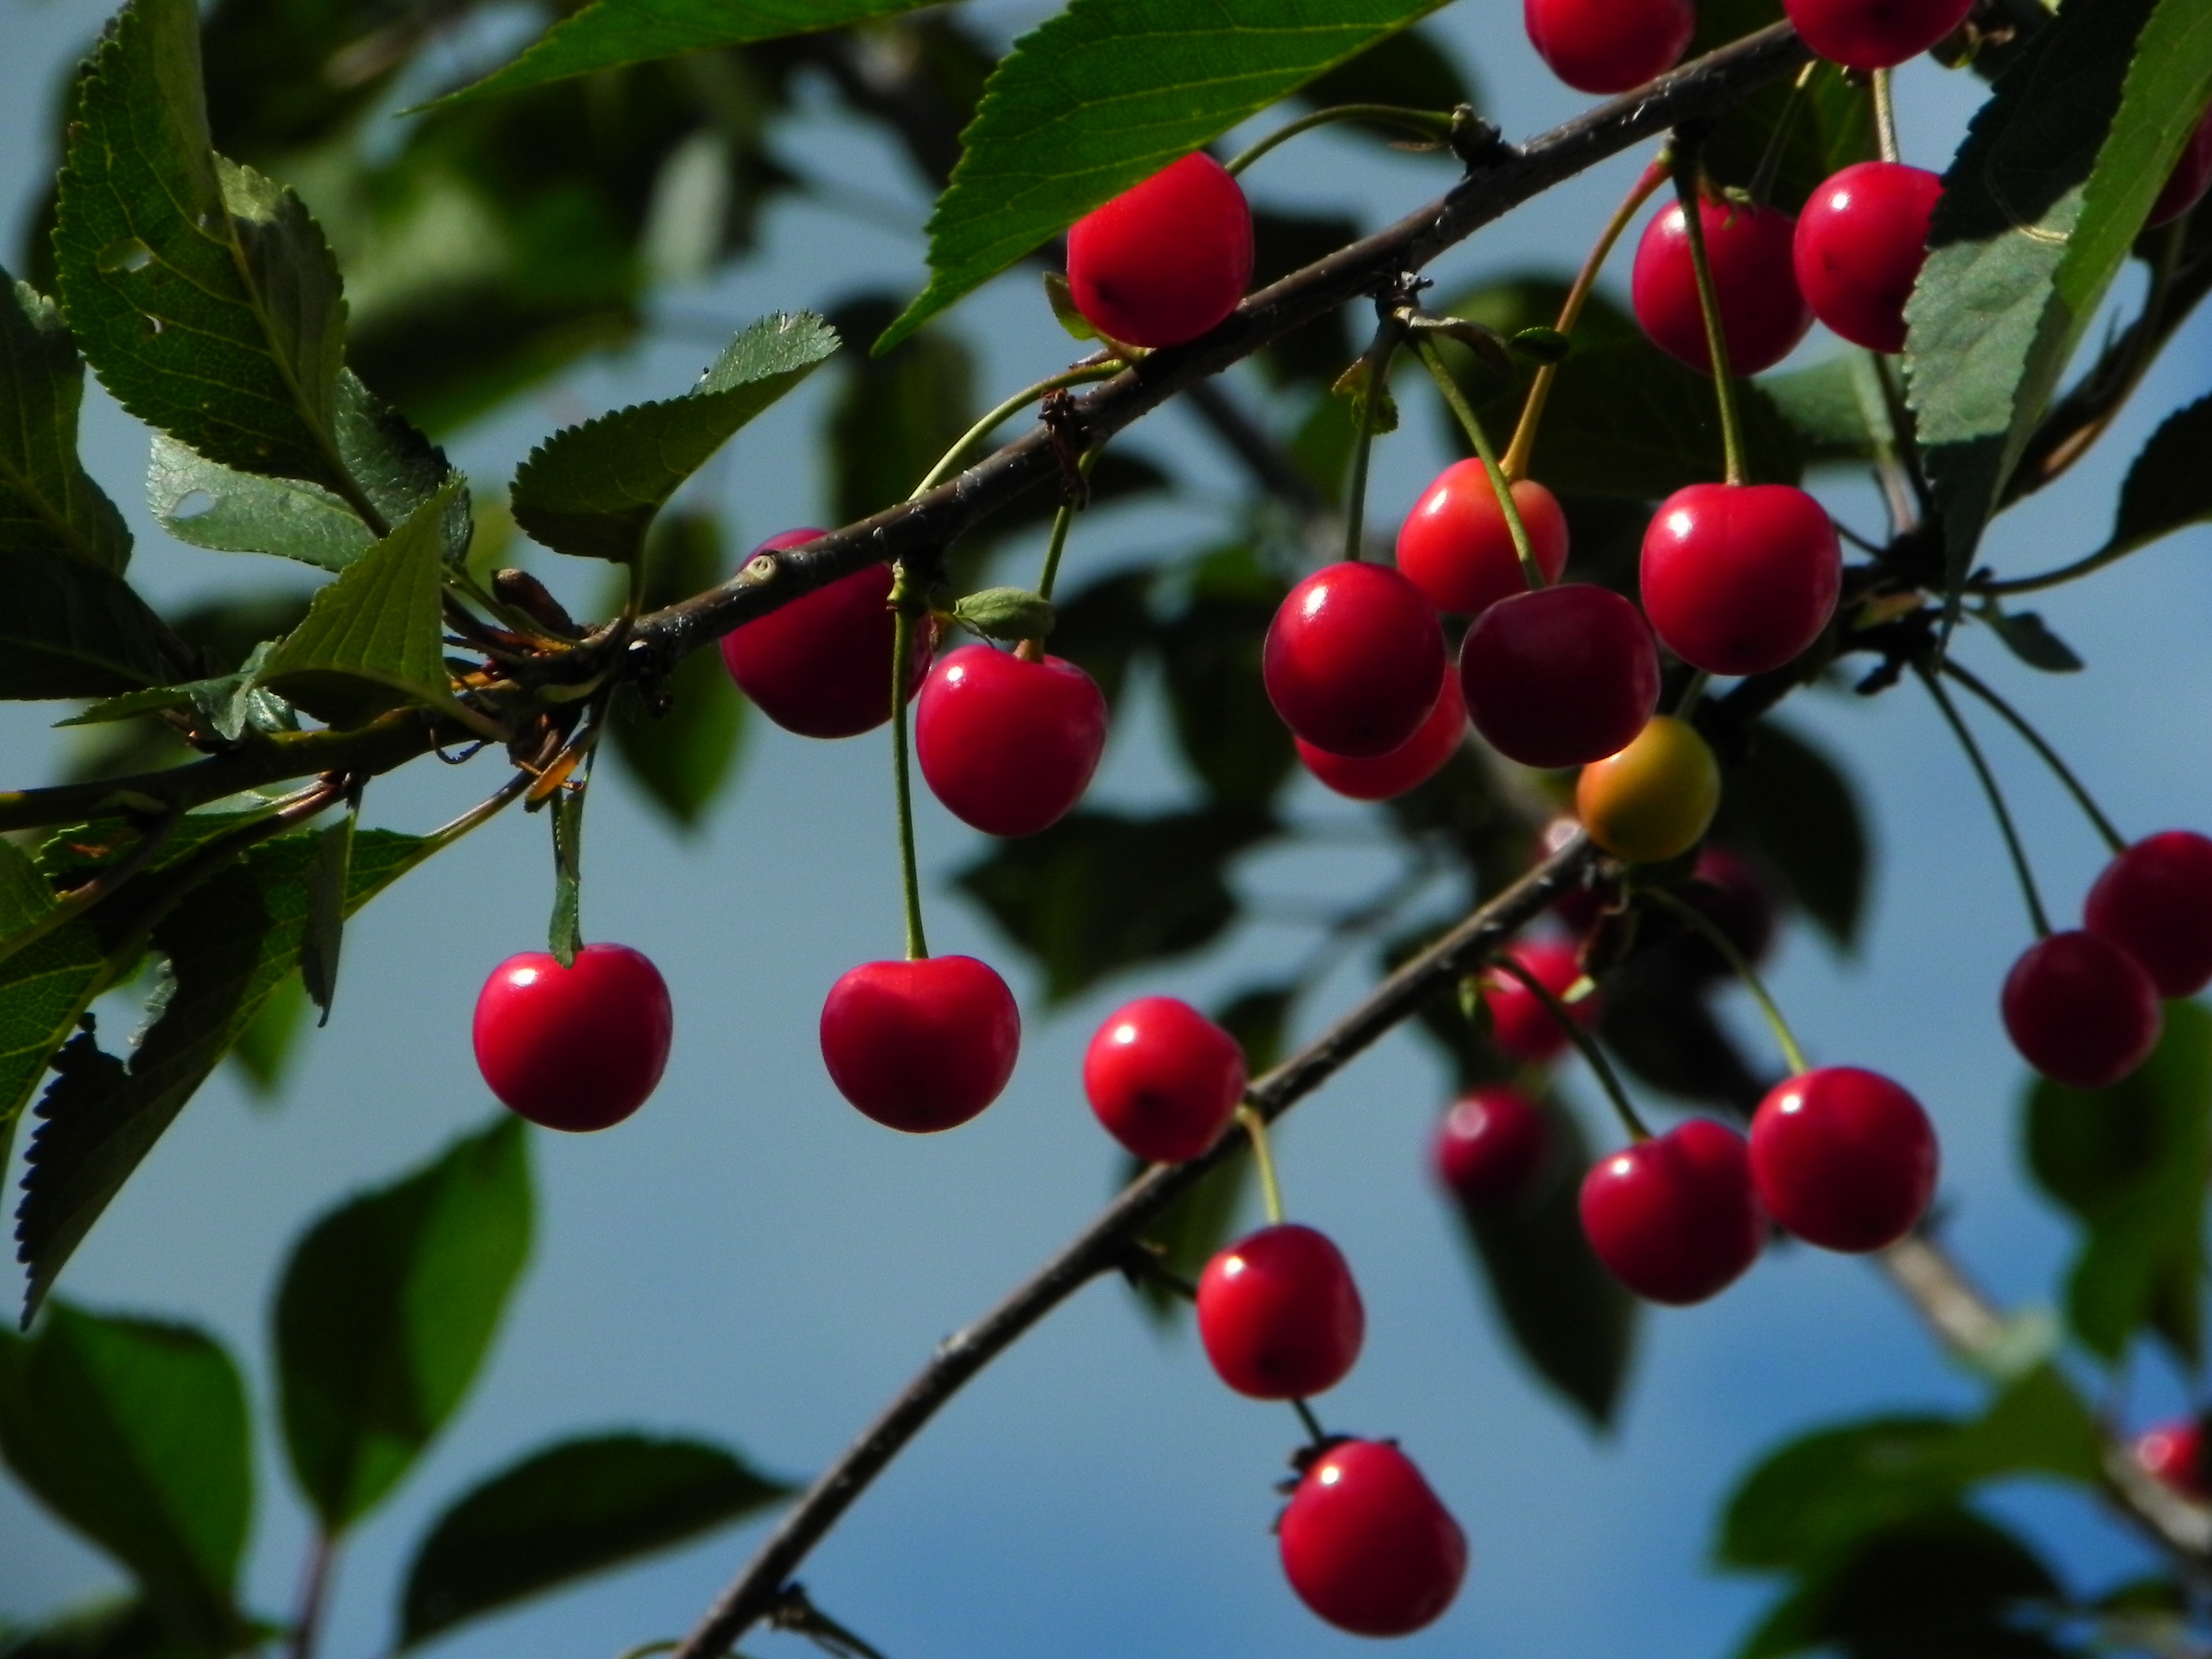
nature, branch, plant, fruit, berry, flower, summer, ripe, food, red, harvest, produce, evergreen, garden, shrub, rowan, cherry, hawthorn, cherries, rose hip, flowering plant, rose family, acerola, malpighia, sour cherries, stone fruit, land plant, rose order, chinese hawthorn, morello